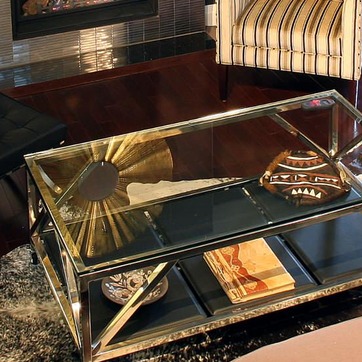
Material: glass